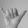
ASL letter: Y